James Hanley (novelist)

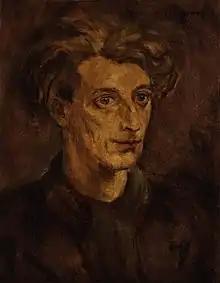
Hanley

James (Joseph) Hanley (3 September 1897 – 11 November 1985) was a British novelist, short story writer, and playwright from Kirkdale, Liverpool, Lancashire, of Irish descent. Hanley came from a seafaring family and spent two years at sea himself, during World War I. He published his first novel "Drift" in 1930. In the 1930s and 1940s his novels and short stories focussed on seamen and their families, and included "Boy" (1931), the subject of an obscenity trial. After World War II there was less emphasis on the sea in his works. While frequently praised by critics, Hanley's novels did not sell well. In the late 1950s, 1960s, and early 1970s he wrote plays, mainly for the BBC, for radio and then for television, and also for the theatre. He returned to the novel in the 1970s. His last novel, "A Kingdom", was published in 1978, when he was eighty. His brother Gerald was also a novelist.